Leonardo Ulloa

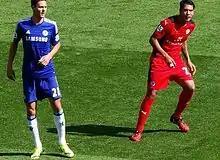
Ulloa (right) playing for Leicester City in 2014

On 22 July 2014, Ulloa joined Leicester City on a four-year contract for a club record £8 million, being handed the number 23 shirt. He started on his Premier League debut at home to Everton on 16 August, and scored after 22 minutes as his team twice came from a goal down to secure a 2–2 draw. He found the net in his third appearance, against Arsenal on 31 August for another home draw (1–1), and scored the only goal of the match to help defeat Stoke City for the side's first win of the campaign.